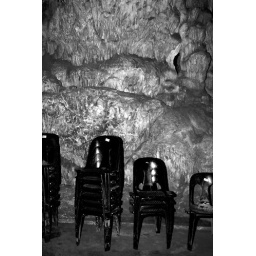
Tacky red chair in the amazing Gibraltar caves